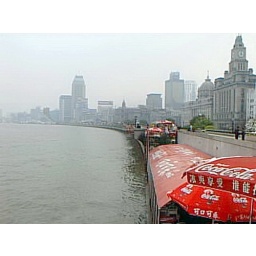
Heritage buildings along the Bund in Shanghai, China with tourist river barges. March 2000.